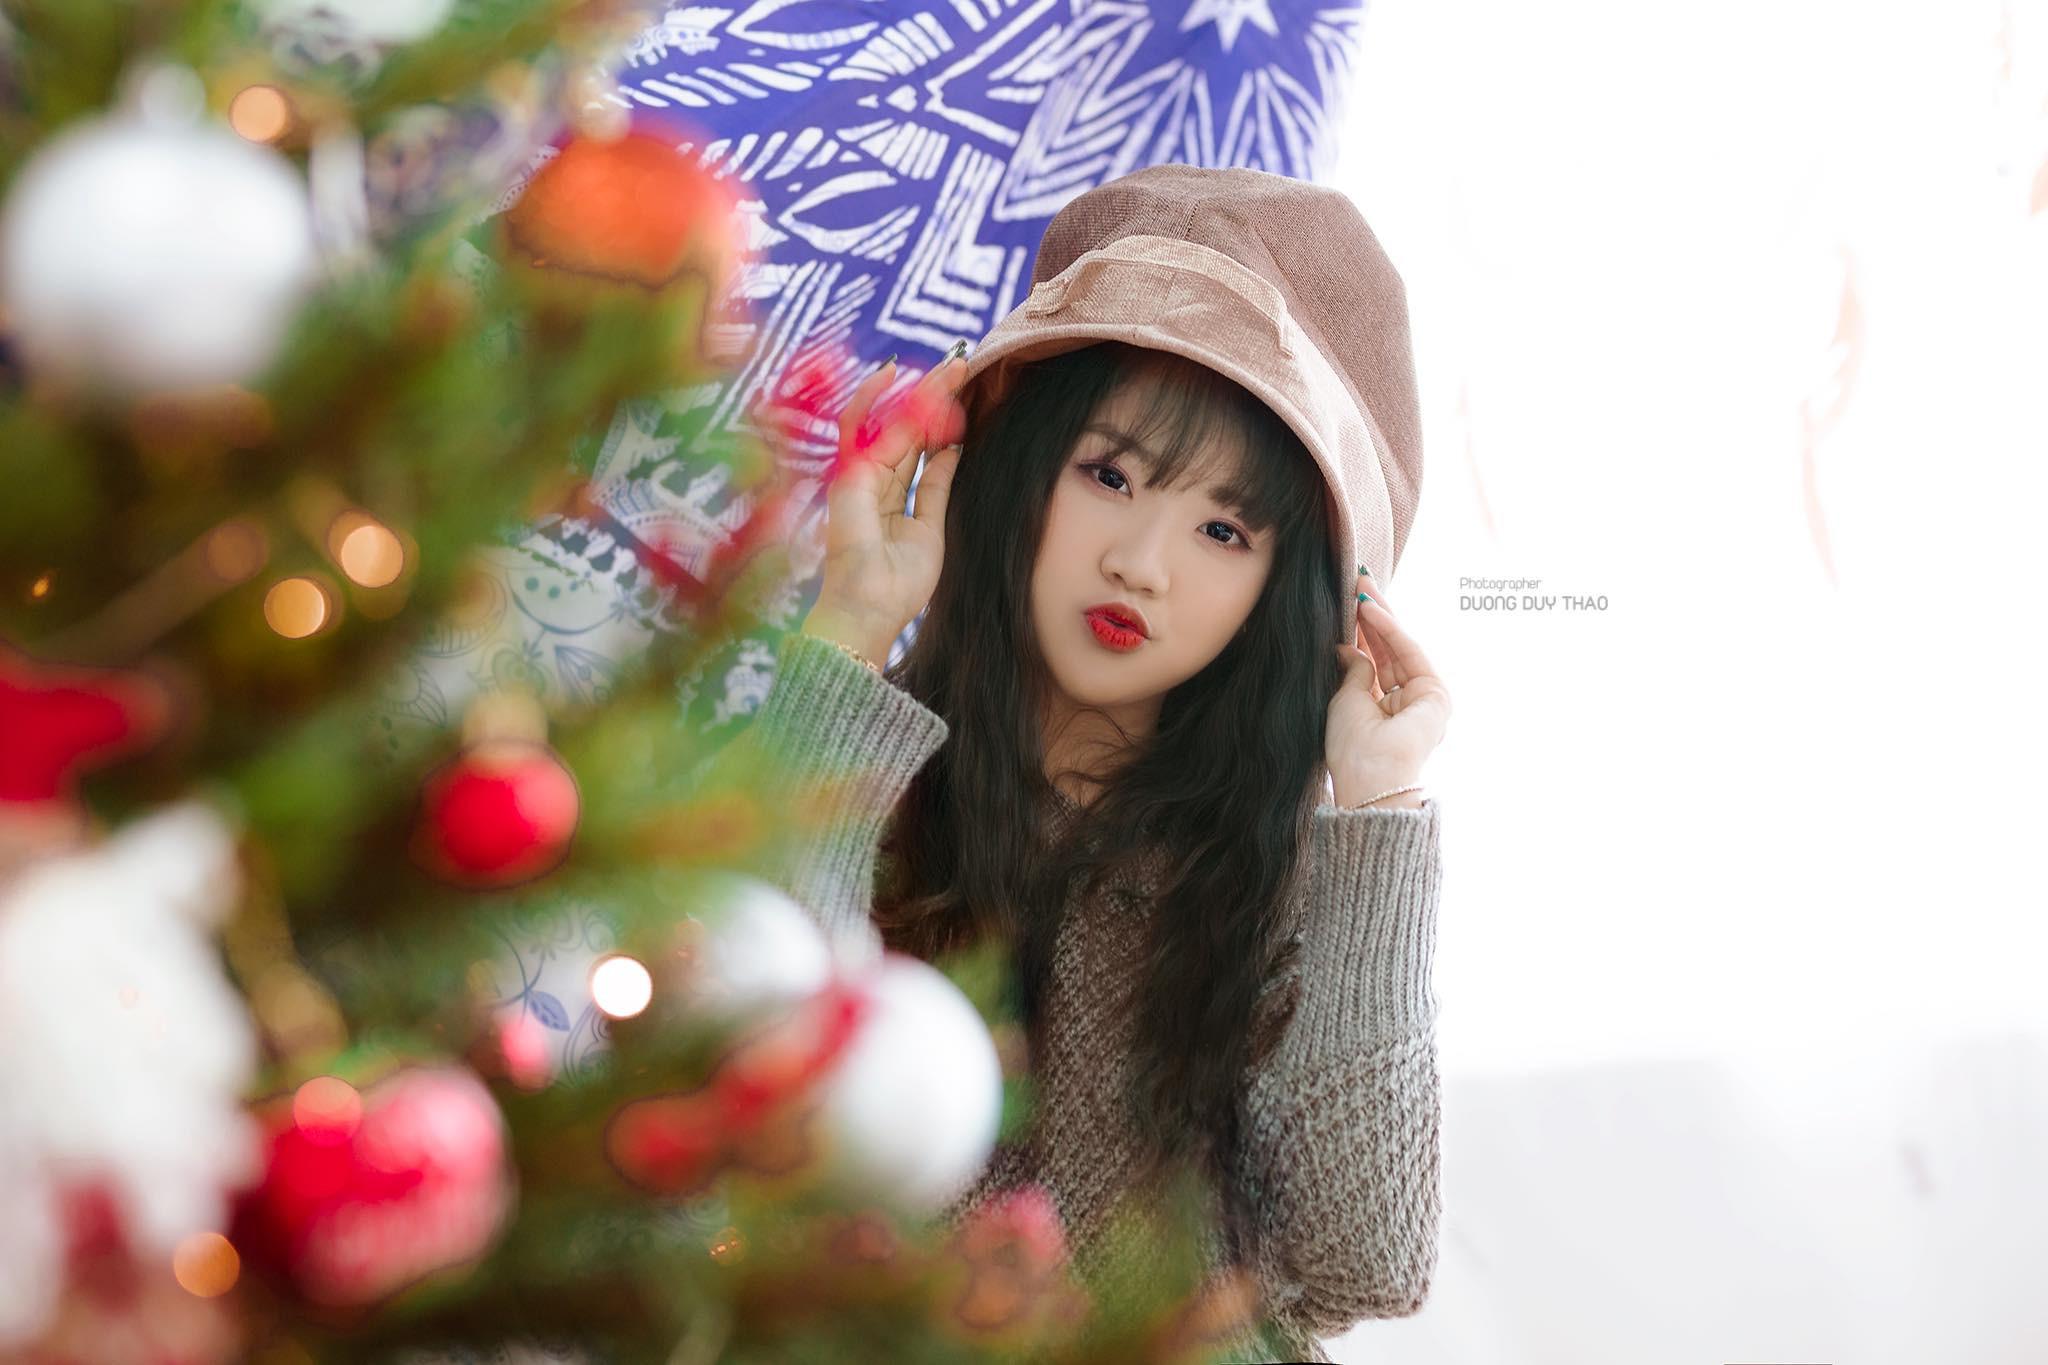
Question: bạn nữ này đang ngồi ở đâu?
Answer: bạn nữ này đang ngồi gần bên một cây thông noel